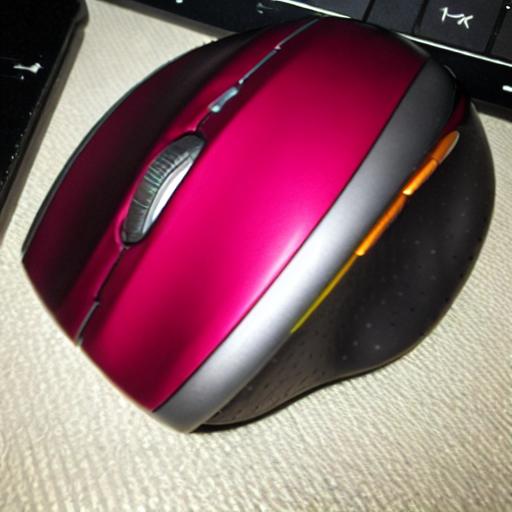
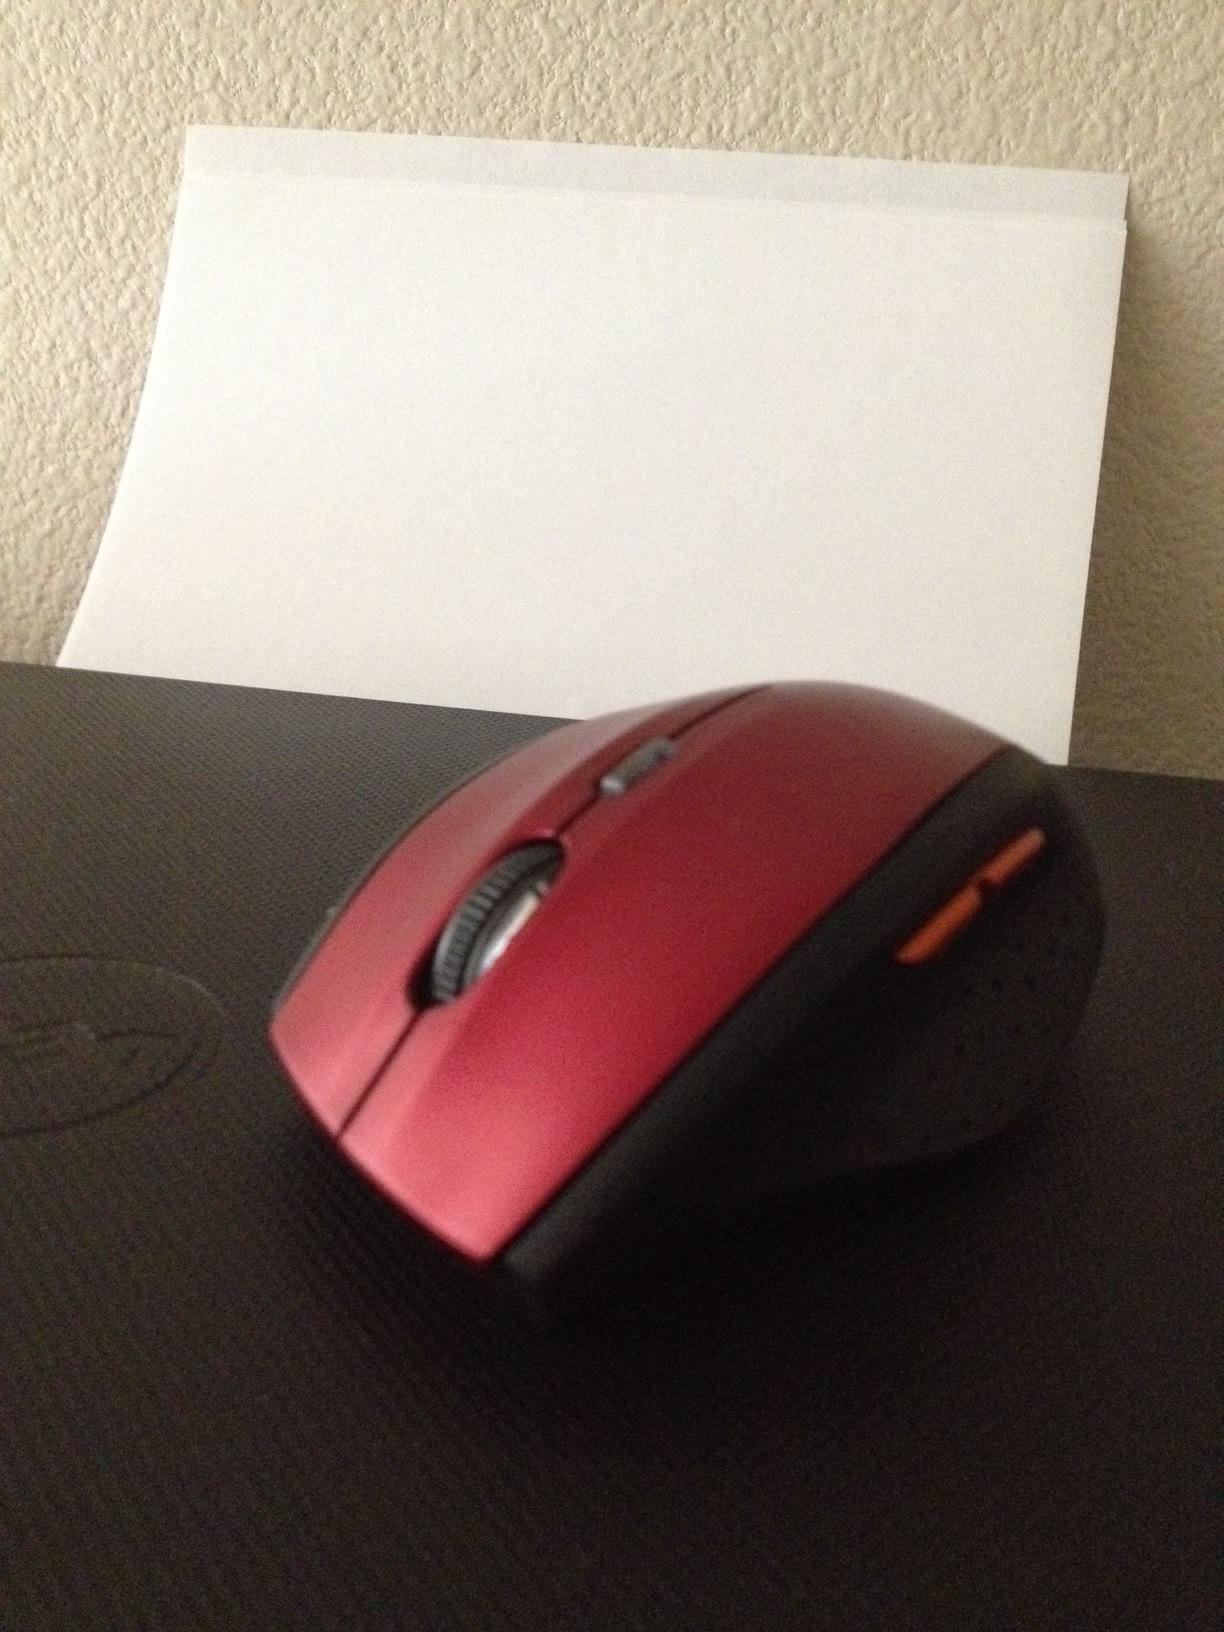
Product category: mouse
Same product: no